William Hale-White

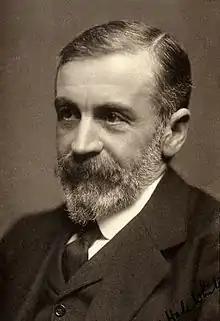

Sir William Hale-White (7 November 1857 – 26 February 1949) was a British physician and medical biographer. He was the son of writer Mark Rutherford.